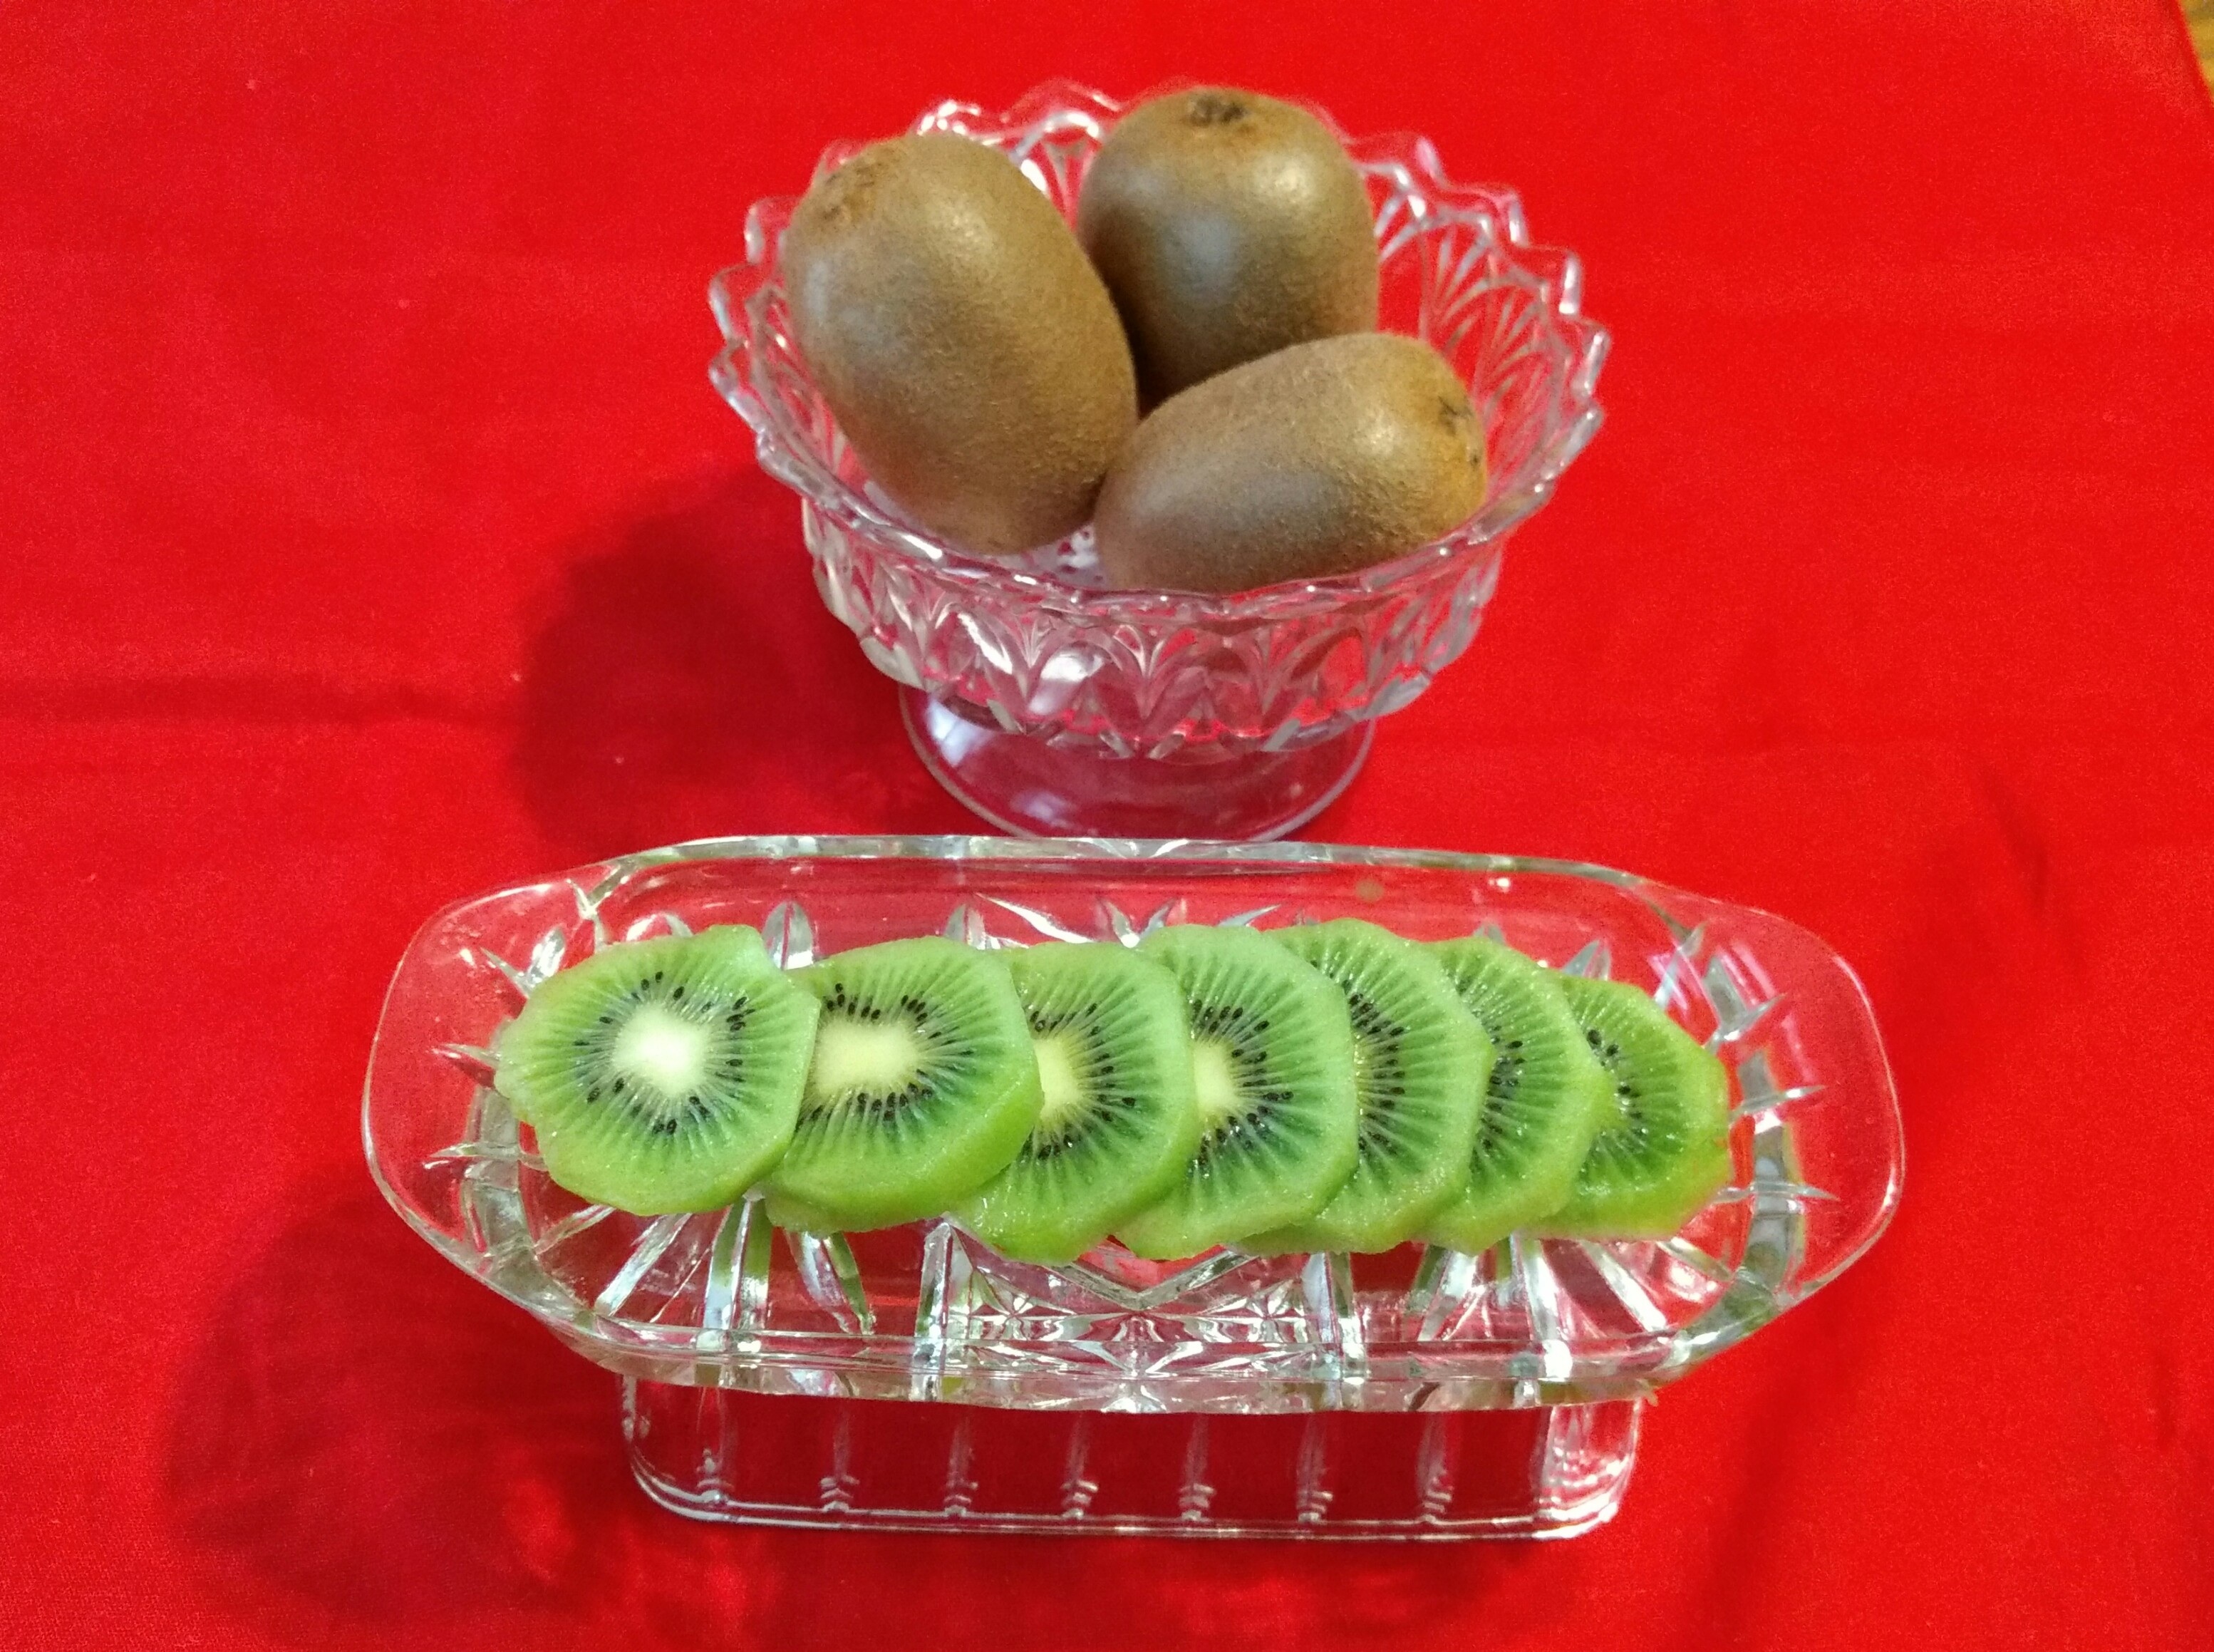
plant, fruit, flower, food, produce, dessert, art, flowering plant, land plant